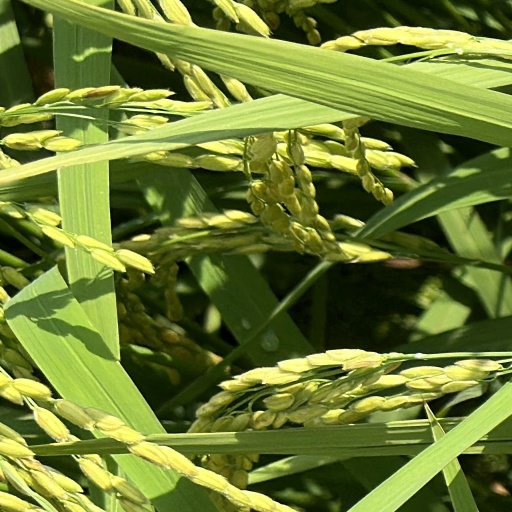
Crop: rice